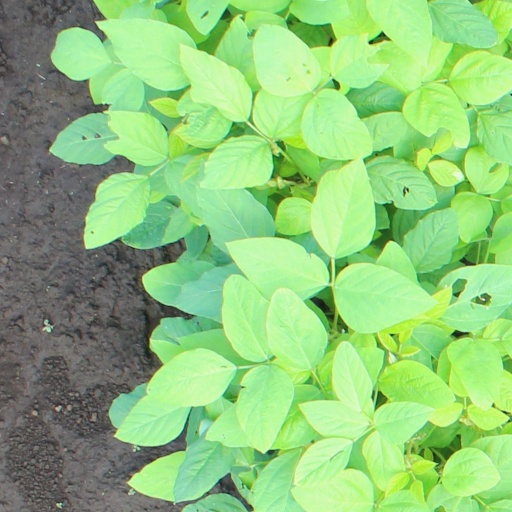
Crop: soybean